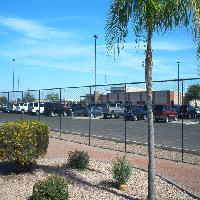
Weather: sun or clear